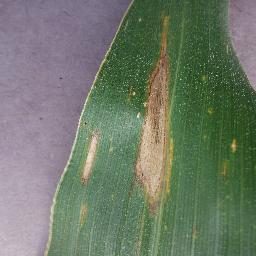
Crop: corn
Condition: (maize)_northern_blight